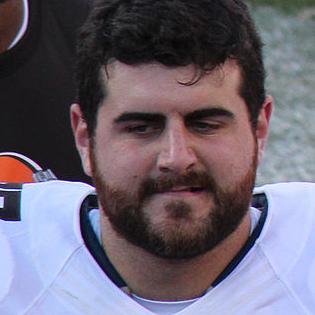
Age: 26